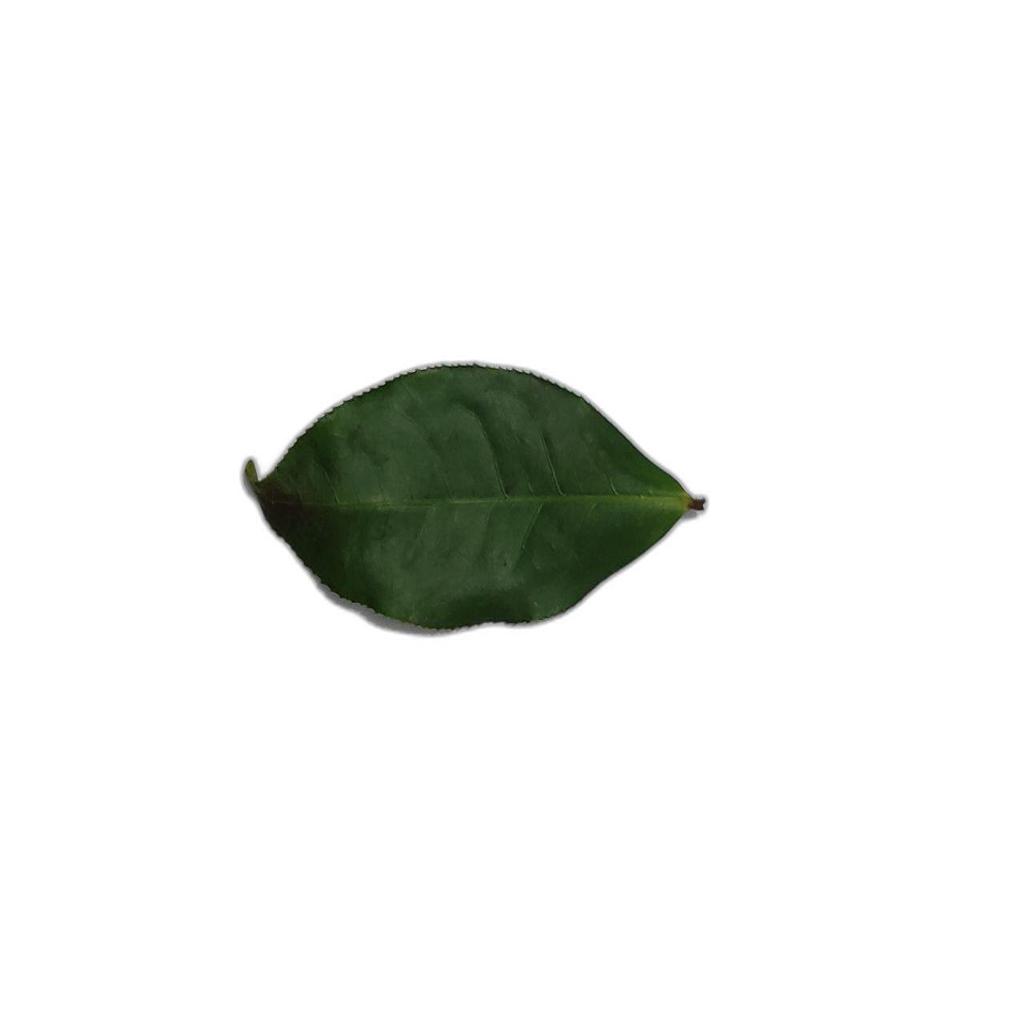
Label: Healthy